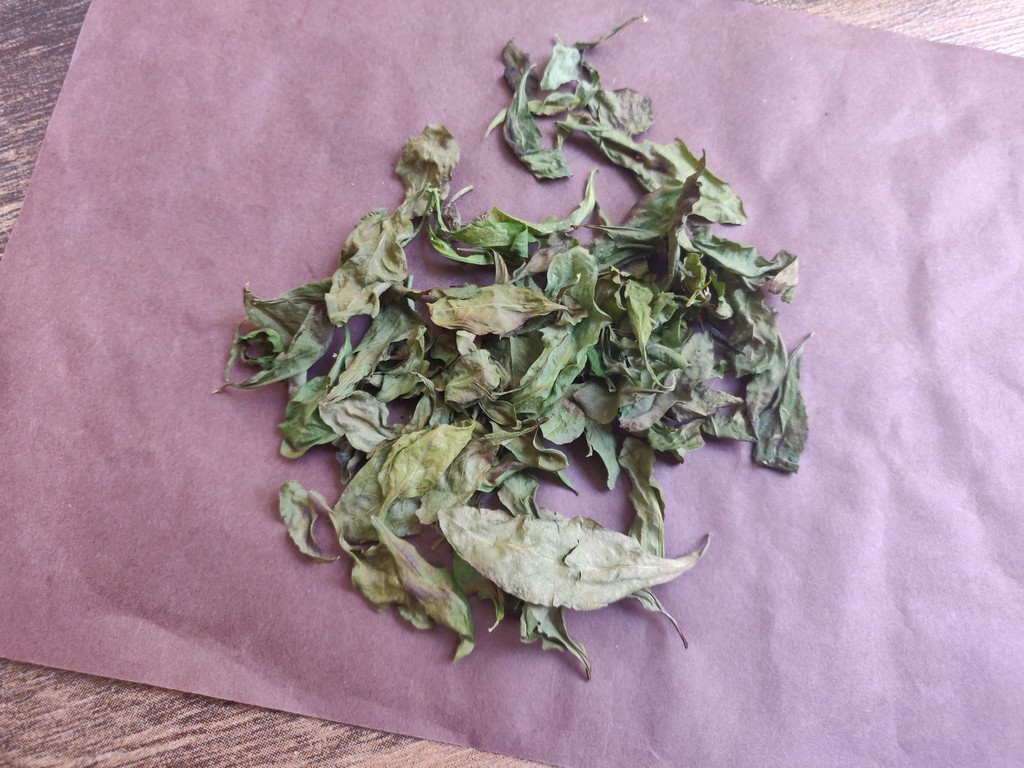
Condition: Dried
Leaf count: multiple
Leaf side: unknown